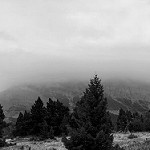
Label: B & W